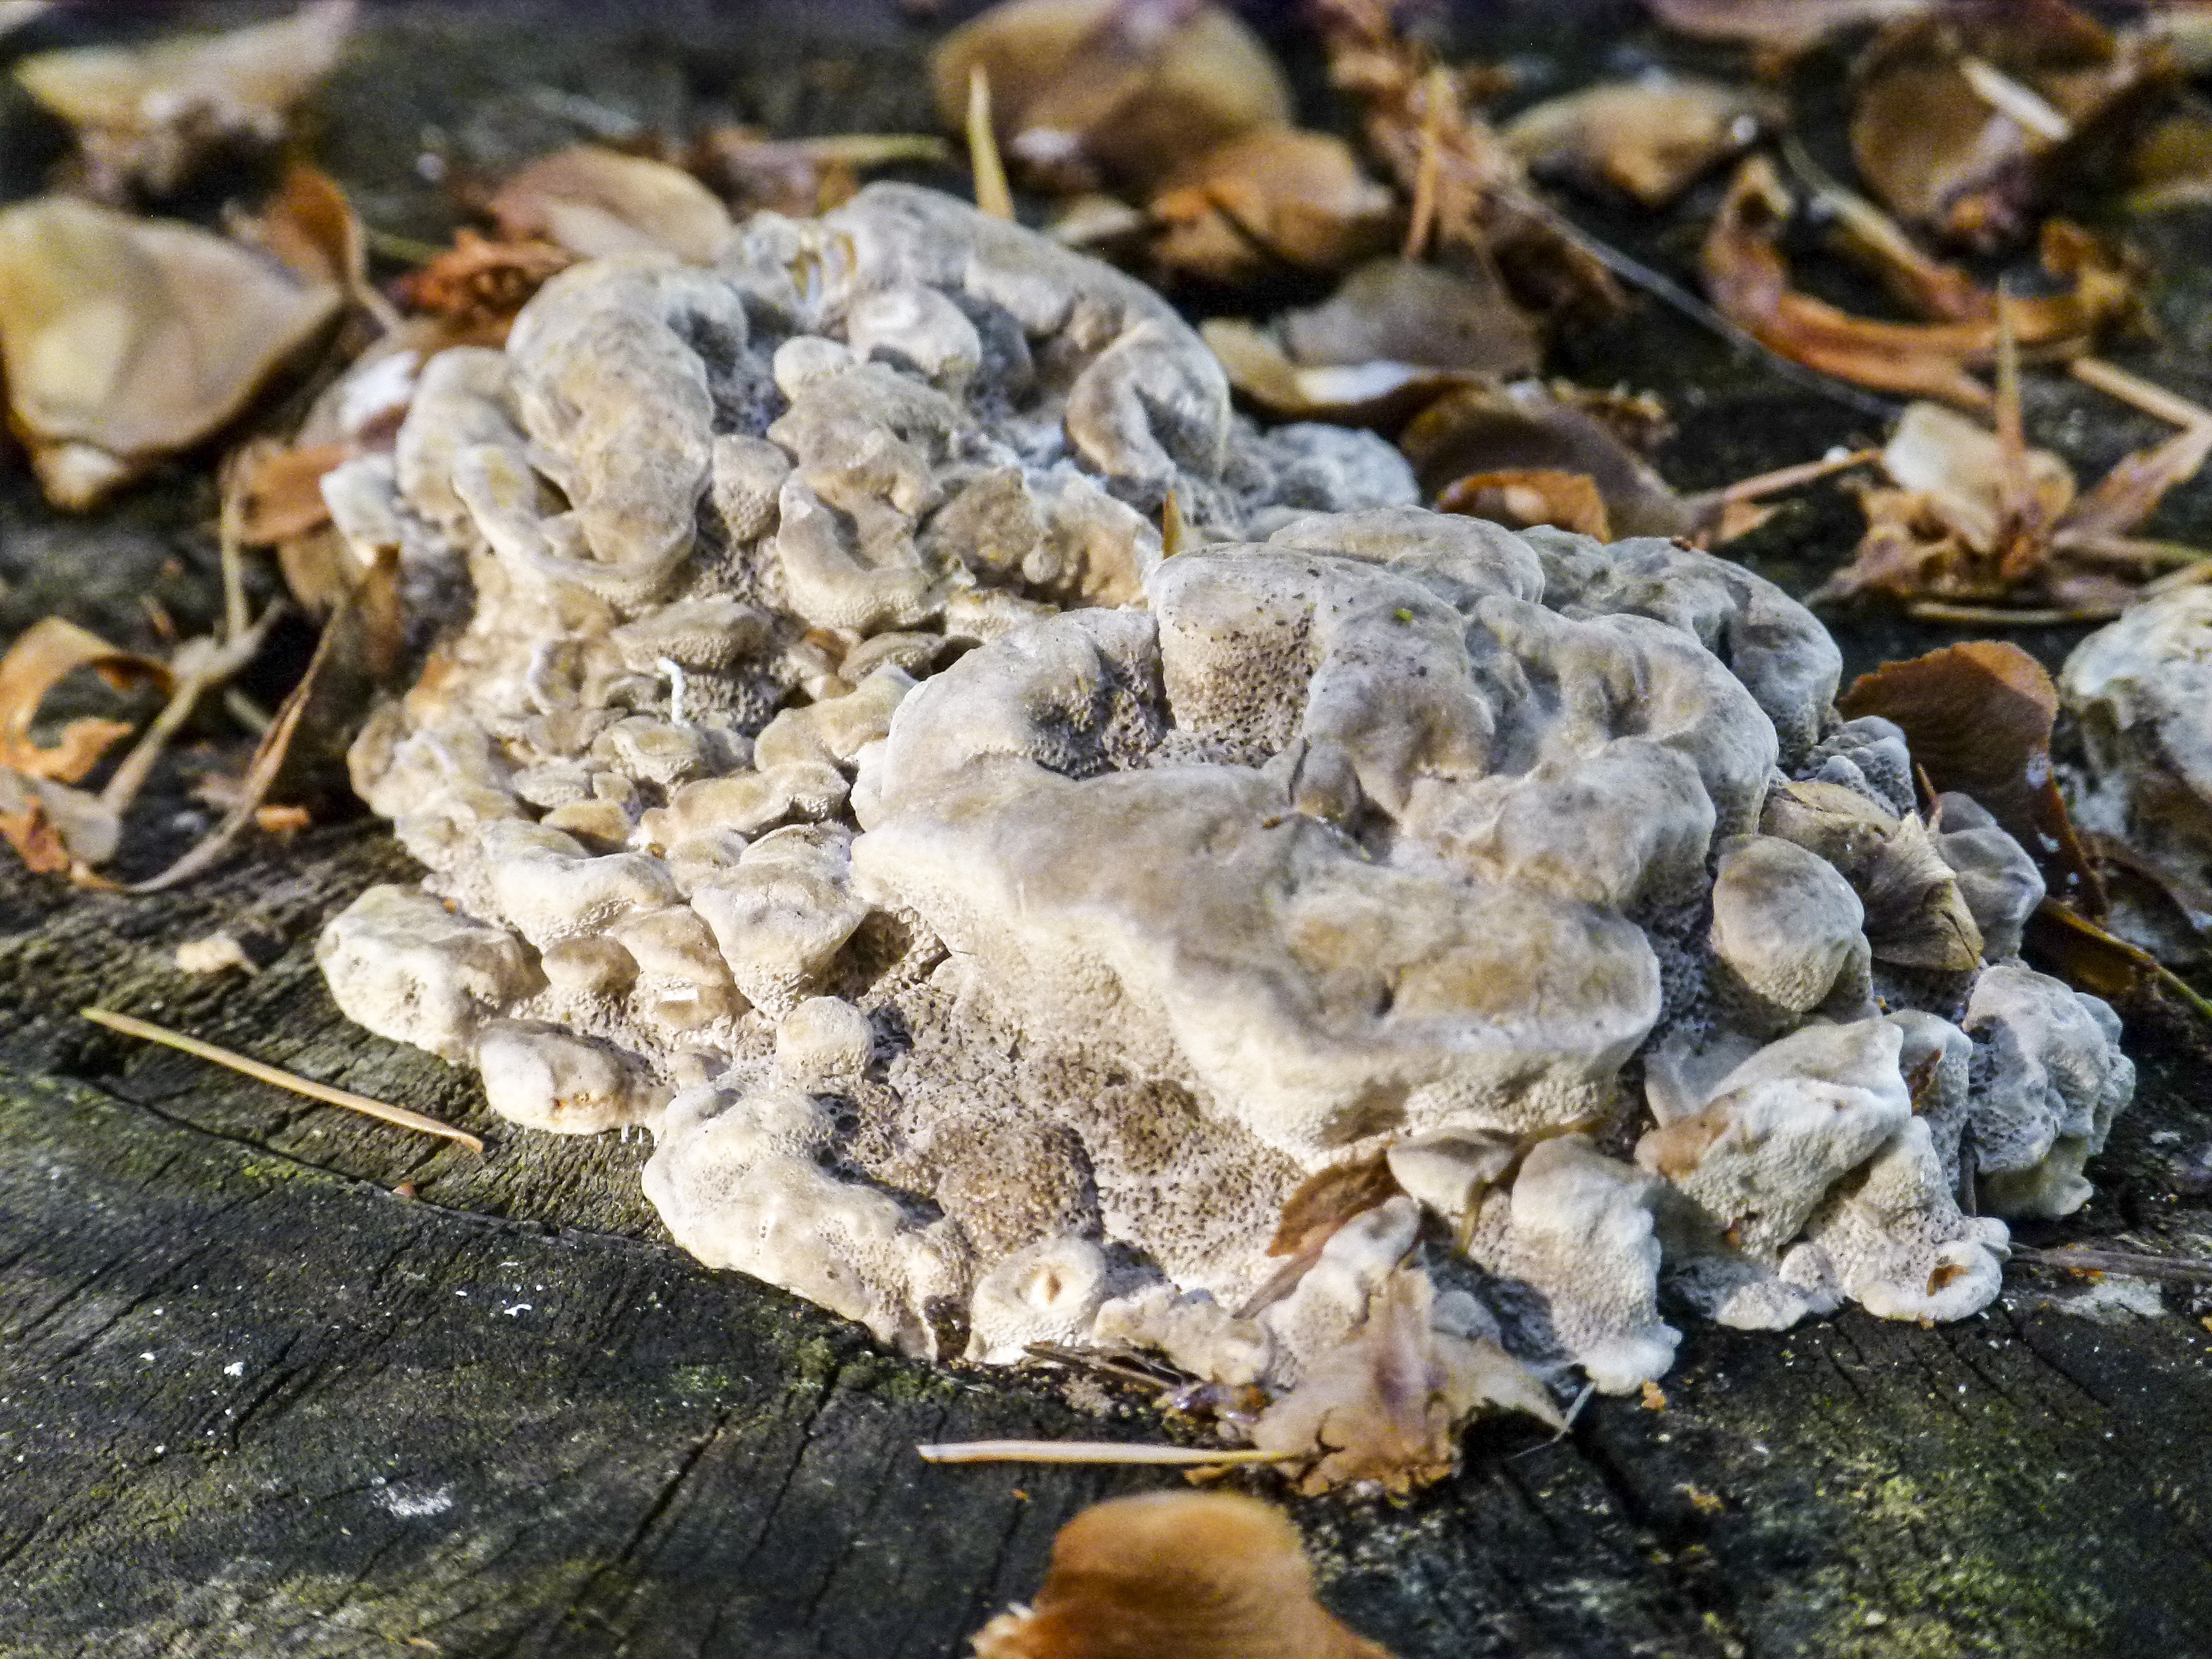
tree, nature, forest, rock, stump, wildlife, macro, oyster, seafood, mushroom, funghi, fauna, fungus, oyster mushroom, edible mushroom, medicinal mushroom, agaricomycetes, clams oysters mussels and scallops, hen of the wood